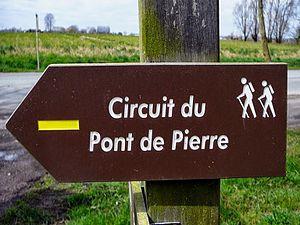
Le Circuit du Pont de PierreSteenwerck Nord.- France.
Steenwerck est une commune française située dans le département du Nord en région Hauts-de-France.